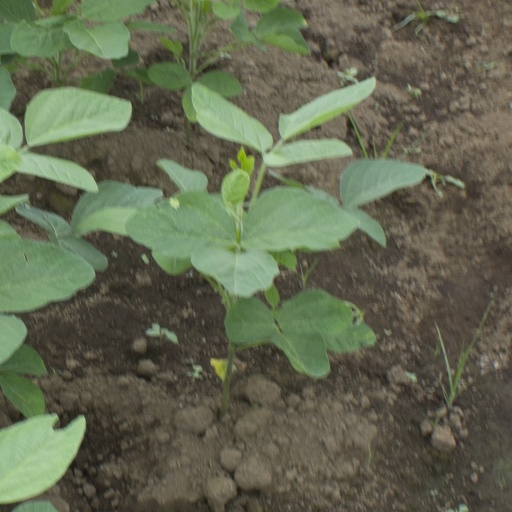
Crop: soybean